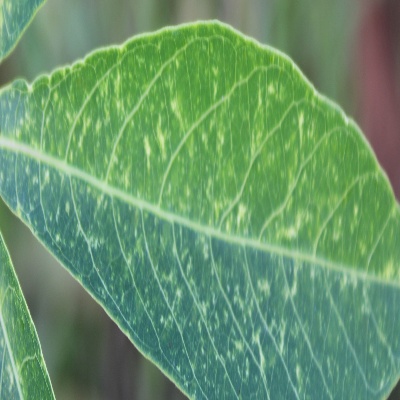
Crop: Cassava
Condition: green mite